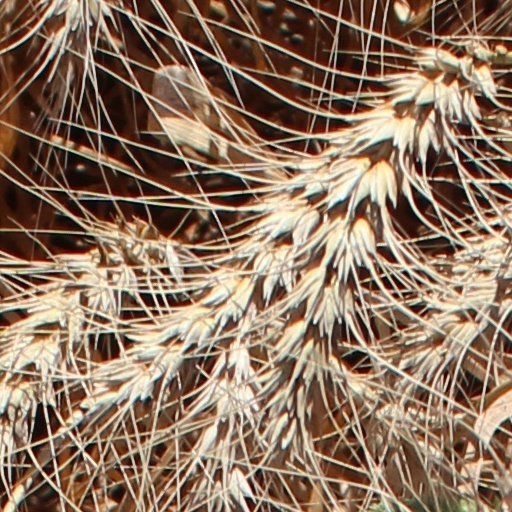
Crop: wheat